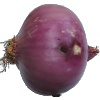
Label: Onion Red Peeled 1